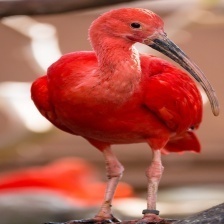
Species: SCARLET IBIS
Scientific name: EUDOCIMUS RUBER